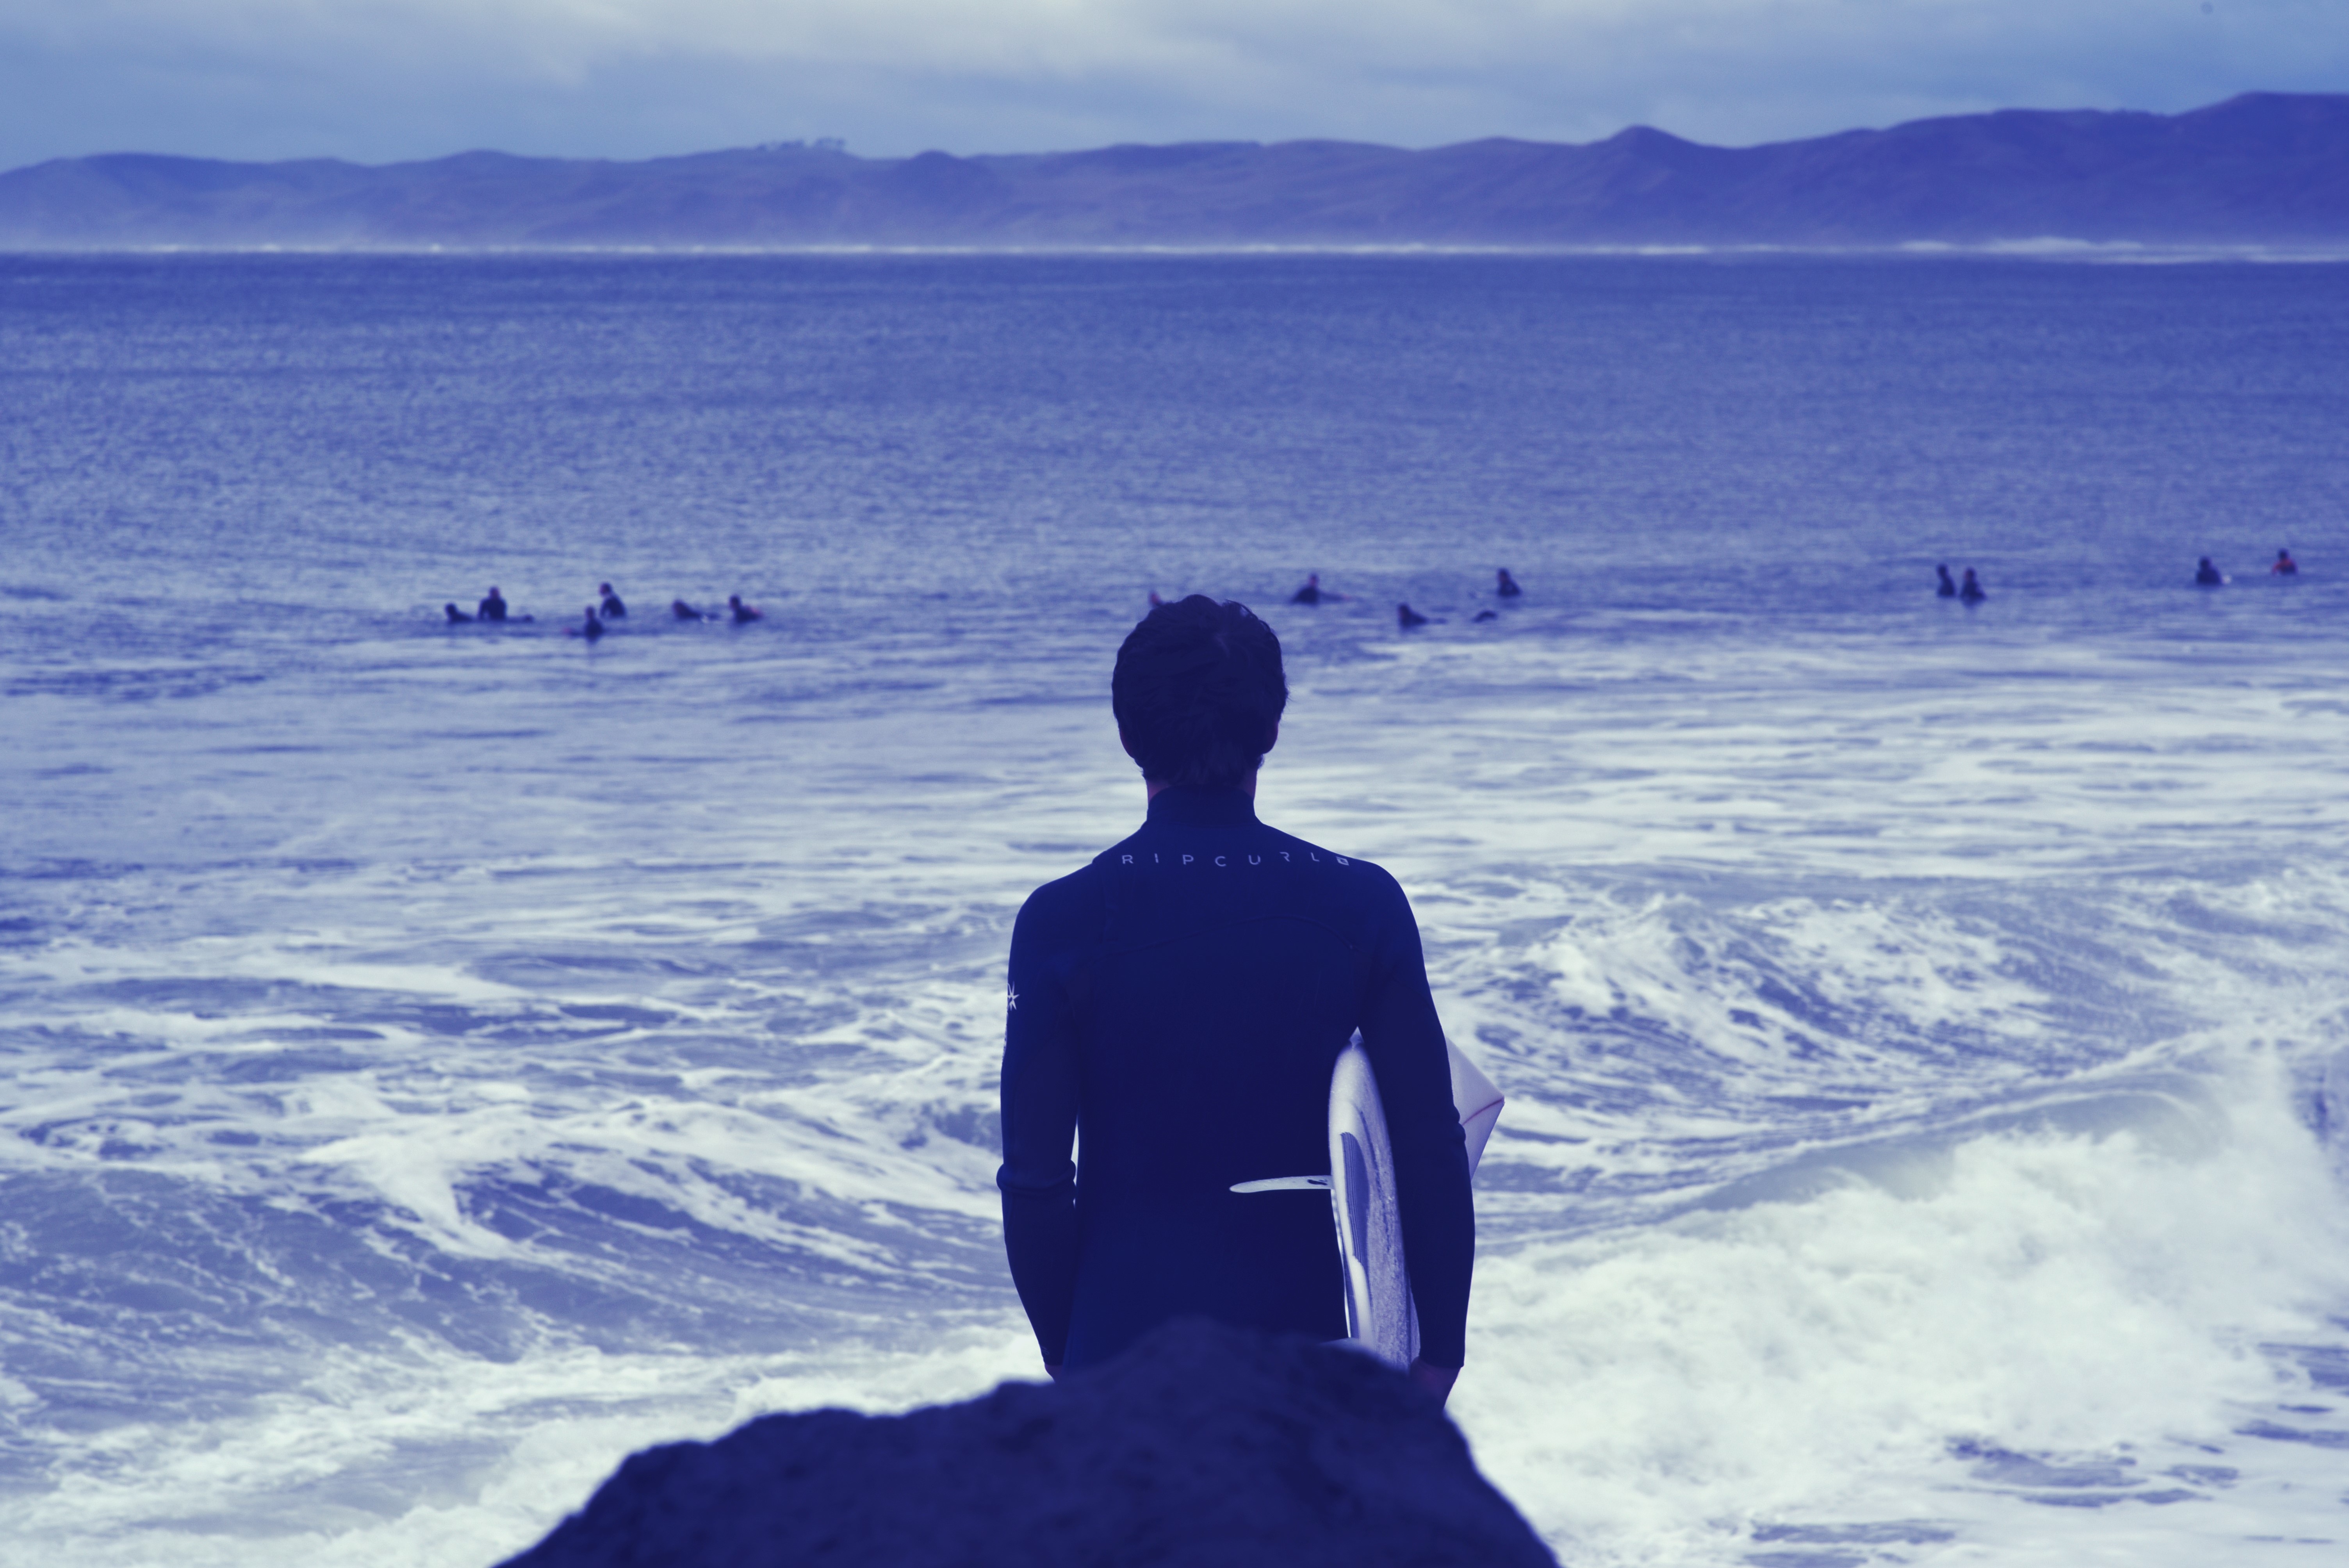
sea, ocean, snow, winter, morning, wave, weather, arctic, season, wind wave